Roberto Carlos

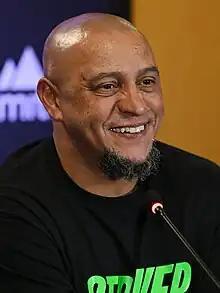
Roberto Carlos in 2023

Roberto Carlos da Silva Rocha (born 10th of April, 1973), often recognized as Roberto Carlos and sometimes RC3, is a former professional Brazilian footballer. He has been described as the "most offensive-minded left-back in the history of the game," and one of the greatest full-backs in history. In 1997, he was runner-up in the FIFA World Player of the Year. He is primarily known for his long career at Real Madrid and constant presence on the Brazilian national team.